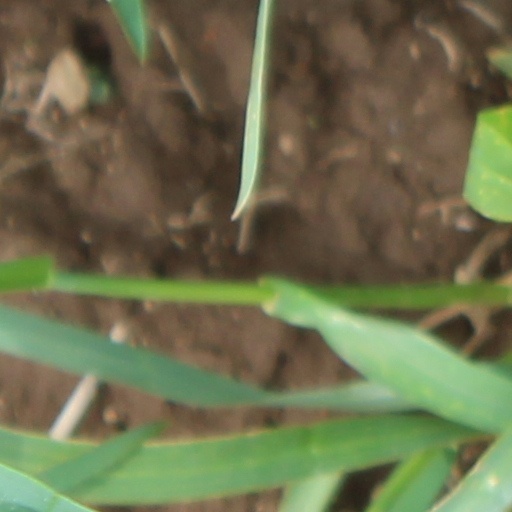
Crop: wheat